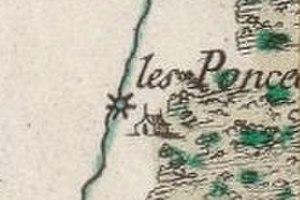
Symbolisation d'un moulin à eau sur la Carte de Cassini
Un moteur hydraulique est un mécanisme utilisant l'énergie hydraulique pour mouvoir divers outils. Cette énergie est fournie par l'écoulement gravitaire de l'eau ; celle-ci fait tourner une roue, qui transmet son mouvement à divers mécanismes. Les systèmes les moins performants sont ceux qui sont mus par le courant d'une rivière, et qui sont tributaires de cette vitesse ; les systèmes les plus efficaces utilisent une chute, où l'eau est amenée par un canal ou une rigole, en provenance d'une prise sur un cours d'eau, ou une retenue. Plus rarement, on exploite la marée.